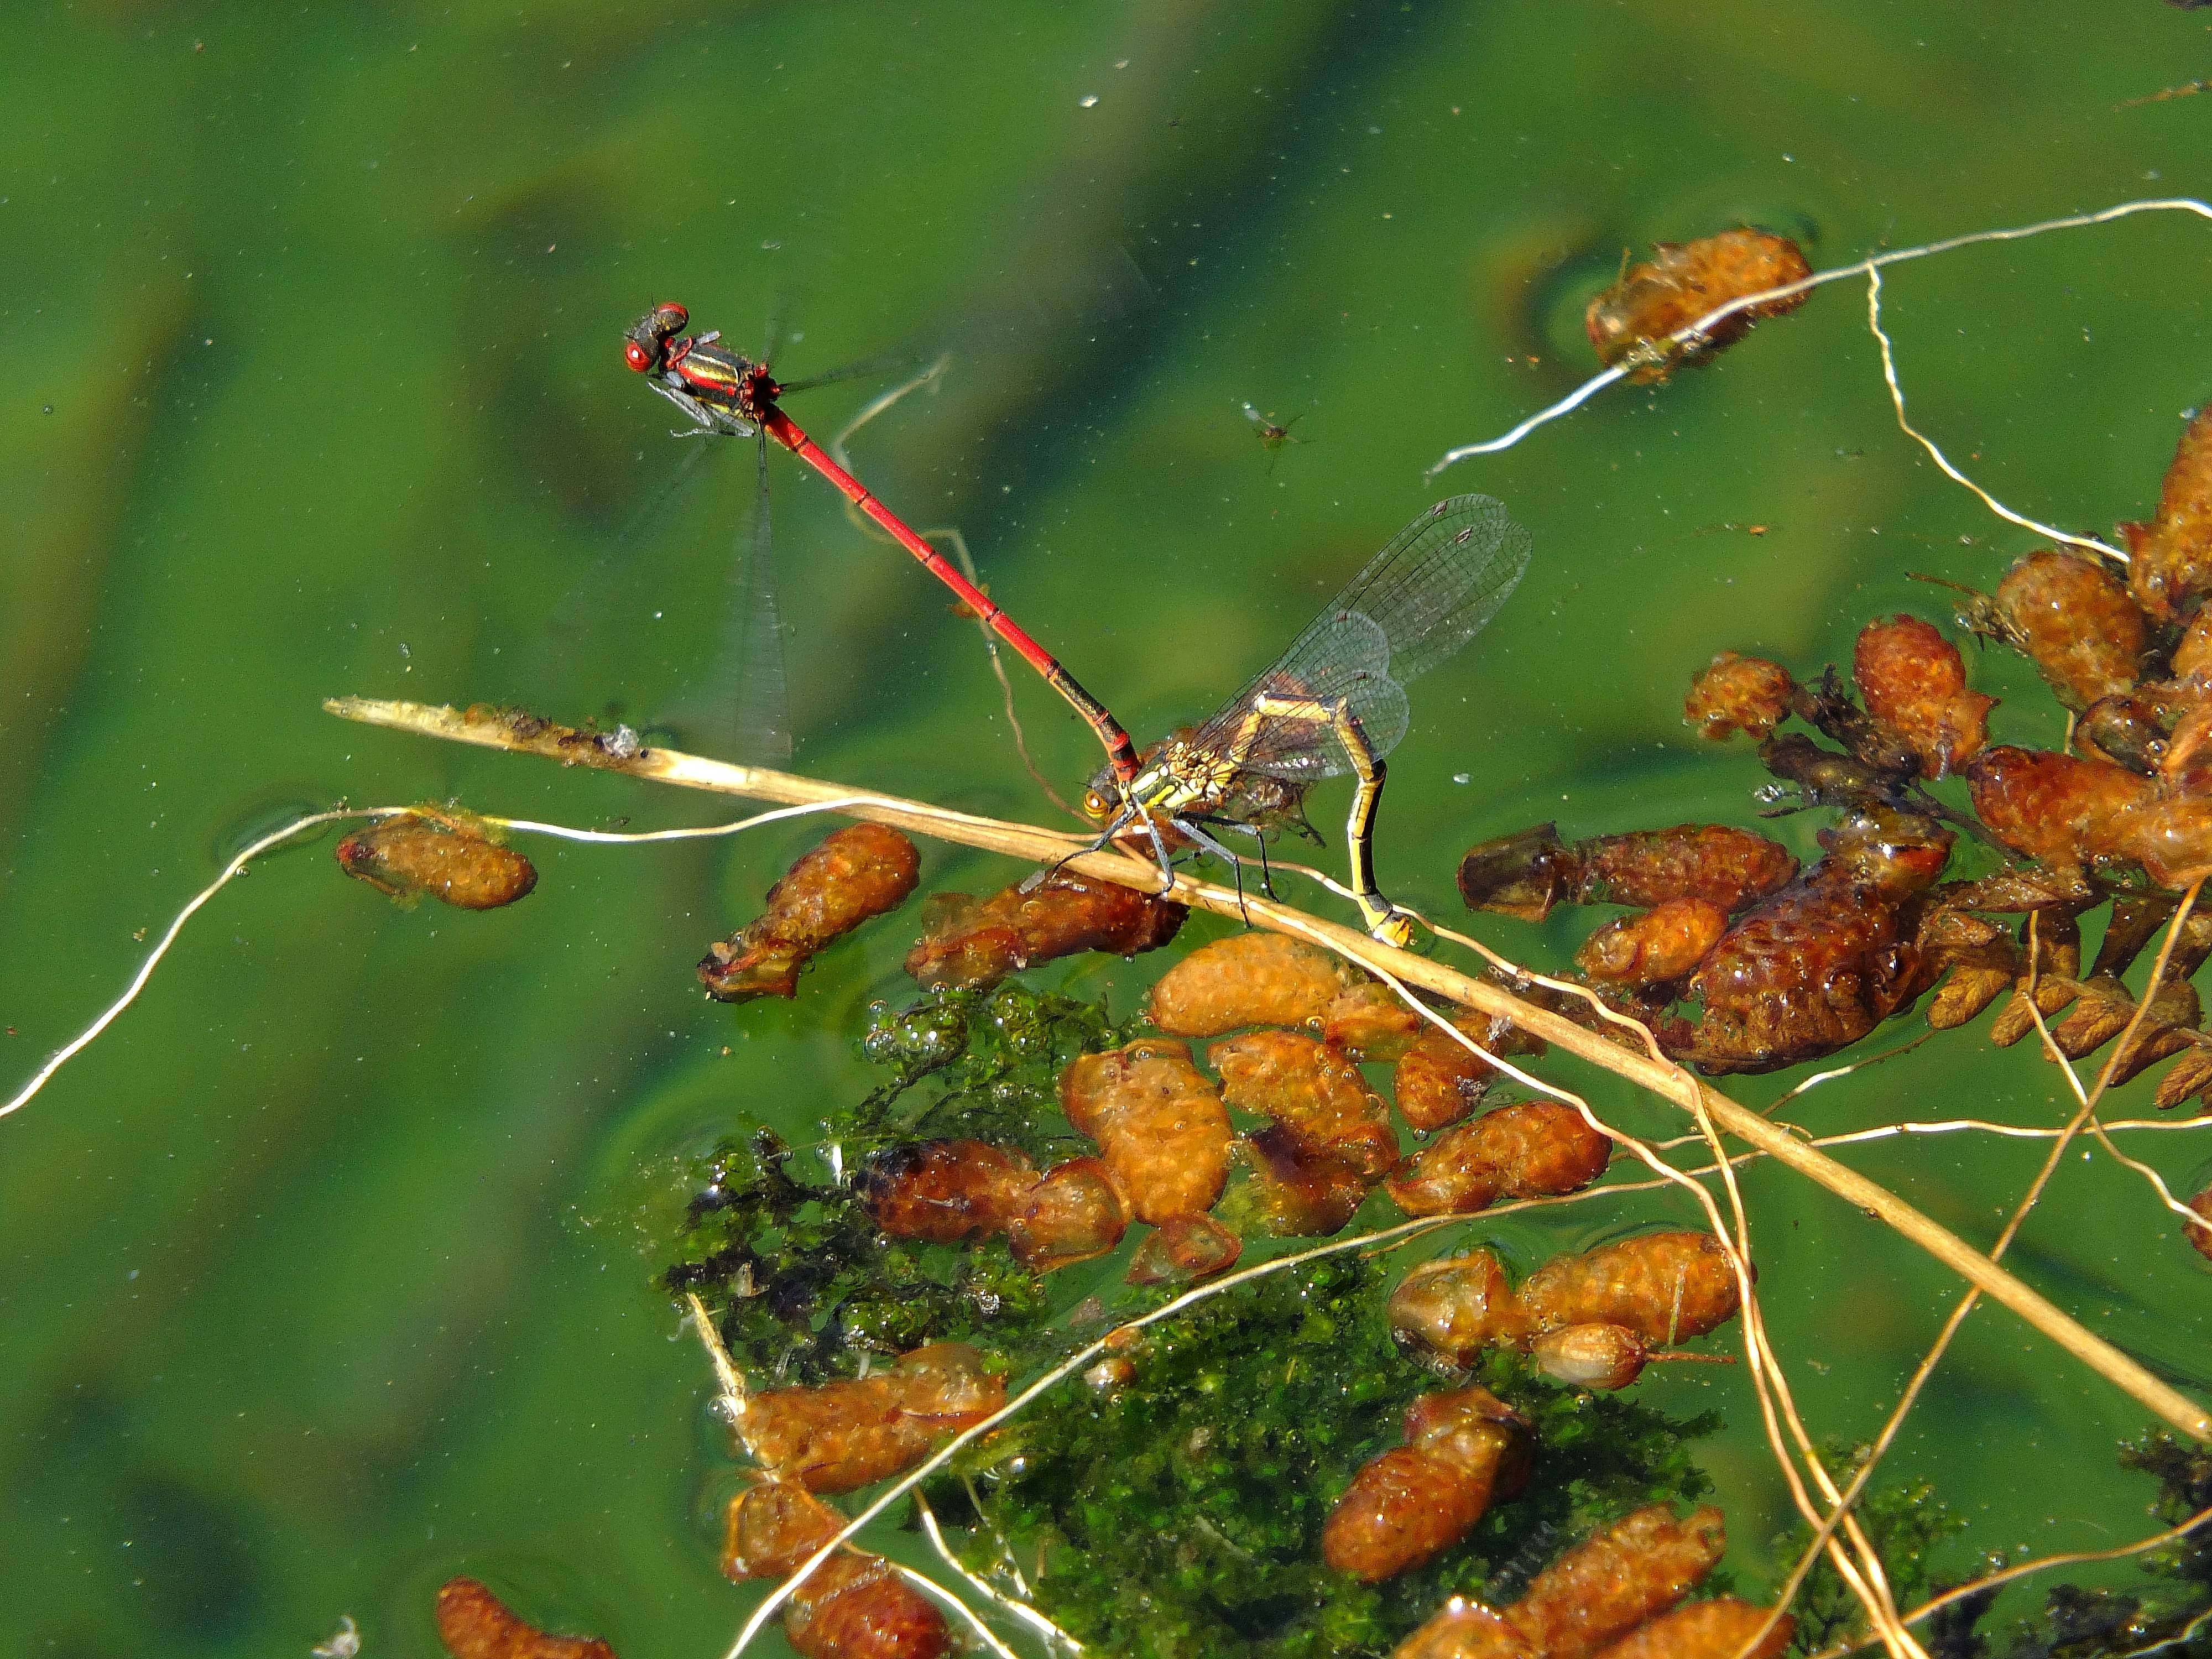
nature, leaf, flower, wildlife, produce, insect, macro, autumn, flora, fauna, invertebrate, animals, naturaleza, galicia, ant, espana, ggl1, gaby1, animales, vigo, fujifilmxs1, macro photography